Choiseul pigeon

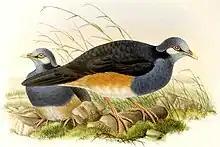
The related thick-billed ground pigeon ("Trugon terrestris")

The Choiseul pigeon was described by Walter Rothschild in 1904 on the basis of six skins—three male and three female—and an egg collected by Albert Stewart Meek earlier that year. It was placed in the monotypic genus "Microgoura", whose name comes from the Ancient Greek word "mikros" "small", and "goura", a New Guinean aboriginal name for the similarly crested crowned pigeons of the genus "Goura". Rothschild named the species after Meek, giving the bird the specific name "meeki". Though its relationships are unclear, the Choiseul pigeon is believed to have been closest to the thick-billed ground pigeon ("Trugon terrestris") from Indonesia and Papua New Guinea, which has similar plumage. It has been suggested that the Choiseul pigeon was a link between the thick-billed ground pigeon and the crowned pigeons; however, other sources argue that it may not have been closely related to the crowned pigeons as its crest was quite different. Based on behavioural and morphological evidence, Jolyon C. Parish proposed that the Choiseul pigeon should be placed in the Gourinae subfamily along with the "Goura" pigeons, the dodo, the Rodrigues solitaire, and others. The Choiseul pigeon has no known subspecies.